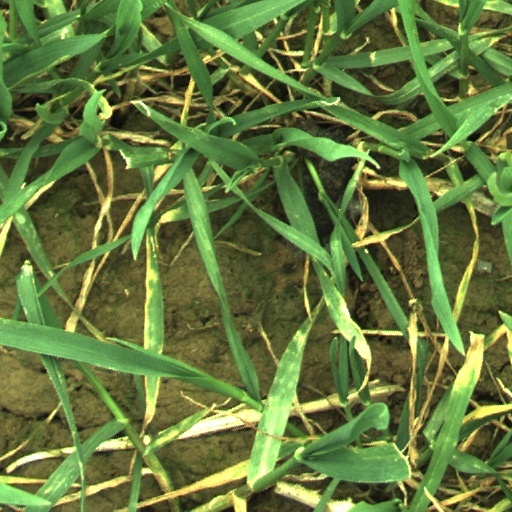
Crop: wheat